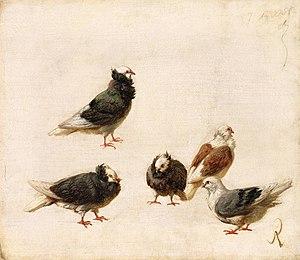
José Ruiz y Blasco est un professeur d'art et un artiste peintre de nationalité espagnole.